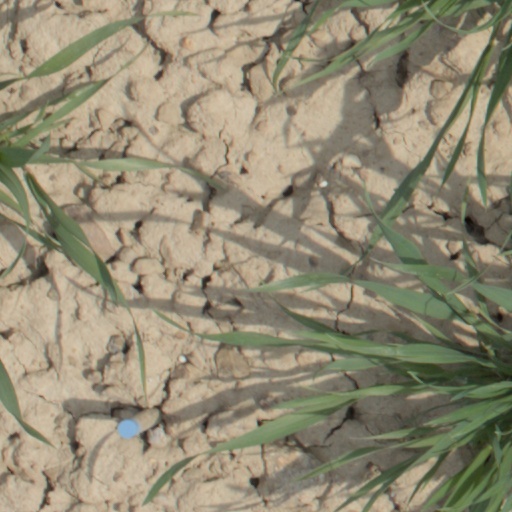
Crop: wheat